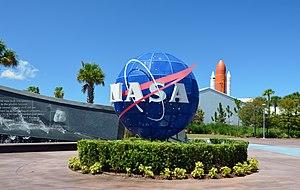
Entrée du Kennedy Space Center Visitor Complex de Merritt Island, Floride (USA).